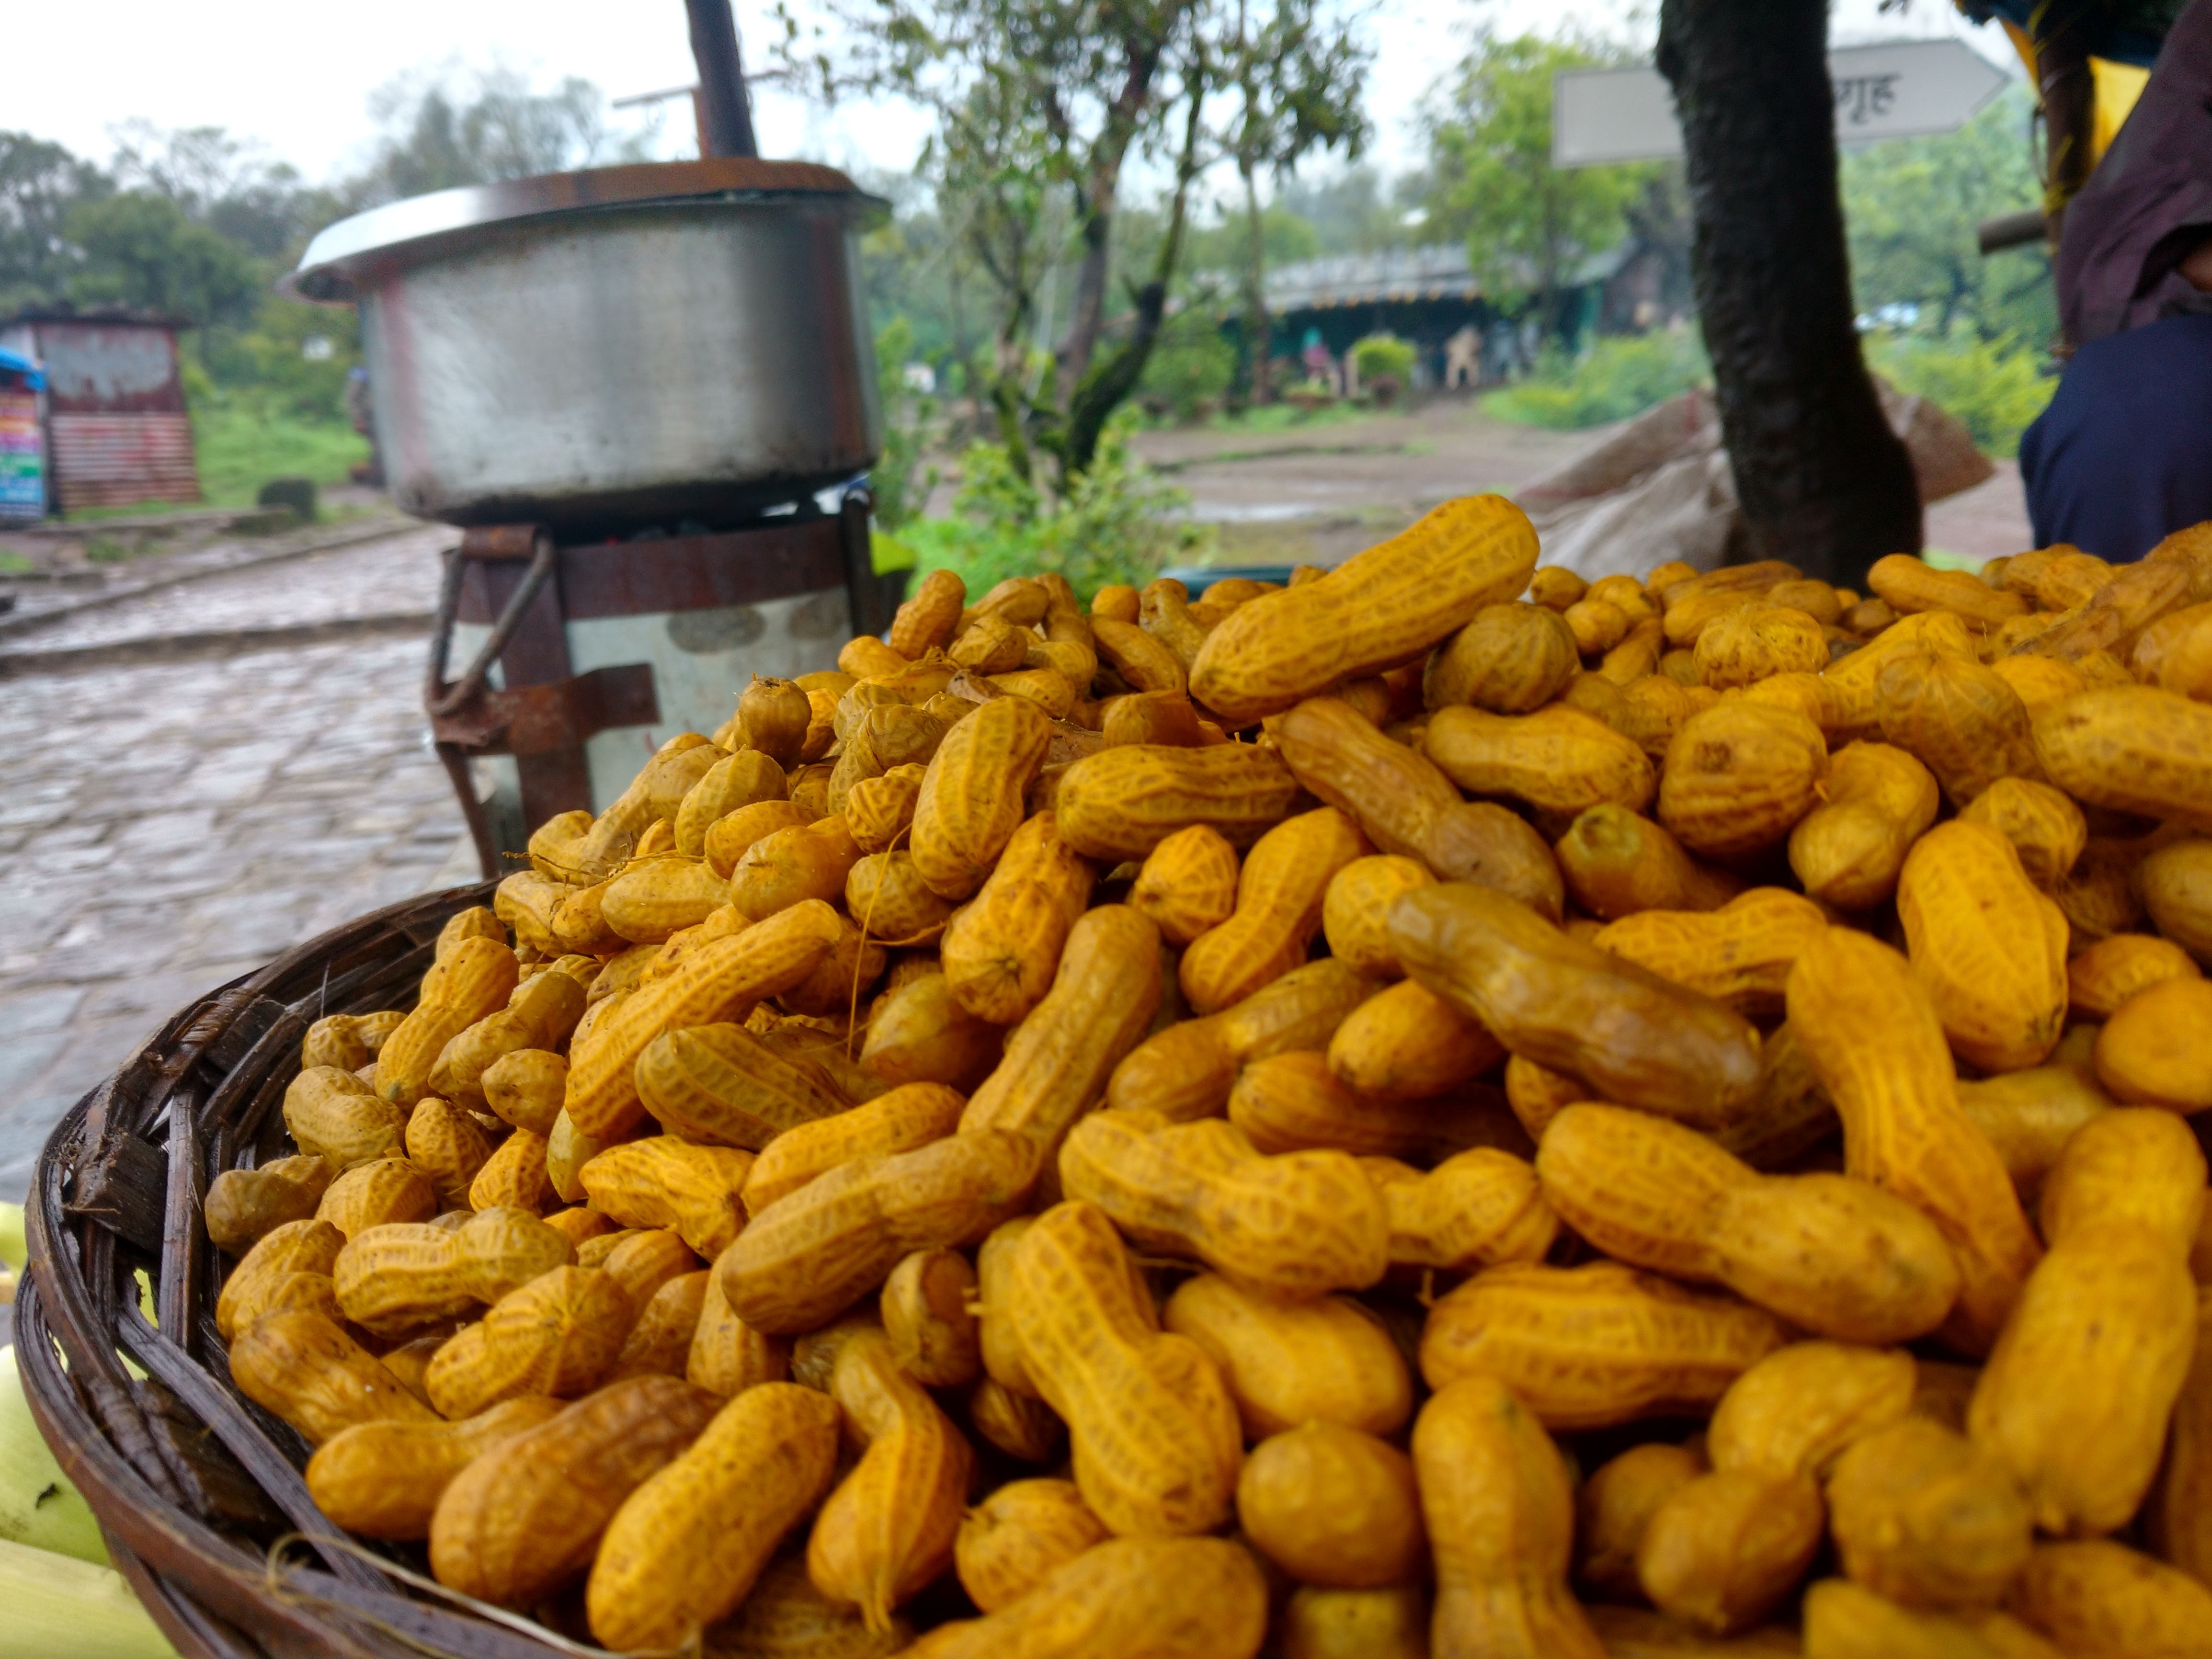
plant, fruit, food, produce, vegetable, crop, flowering plant, land plant, cooking plantain